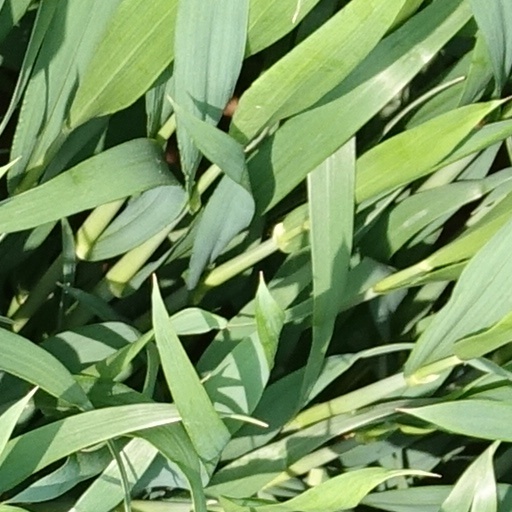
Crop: wheat